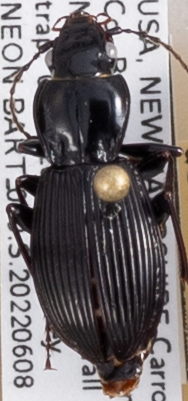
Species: Pterostichus coracinus
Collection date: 2022-06-08 04:00:00
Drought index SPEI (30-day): -0.594
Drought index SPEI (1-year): -0.38
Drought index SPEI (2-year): -1.16